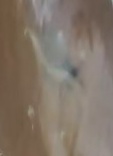
Face region: eyes (orbital_tightening_and_eye_area)
Pain indicator: obviously_present